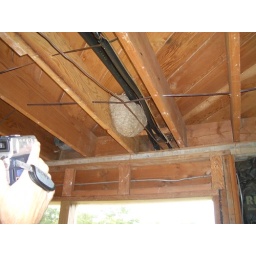
A bees nest that was built inside the house in the ceiling of the downstairs bedroom